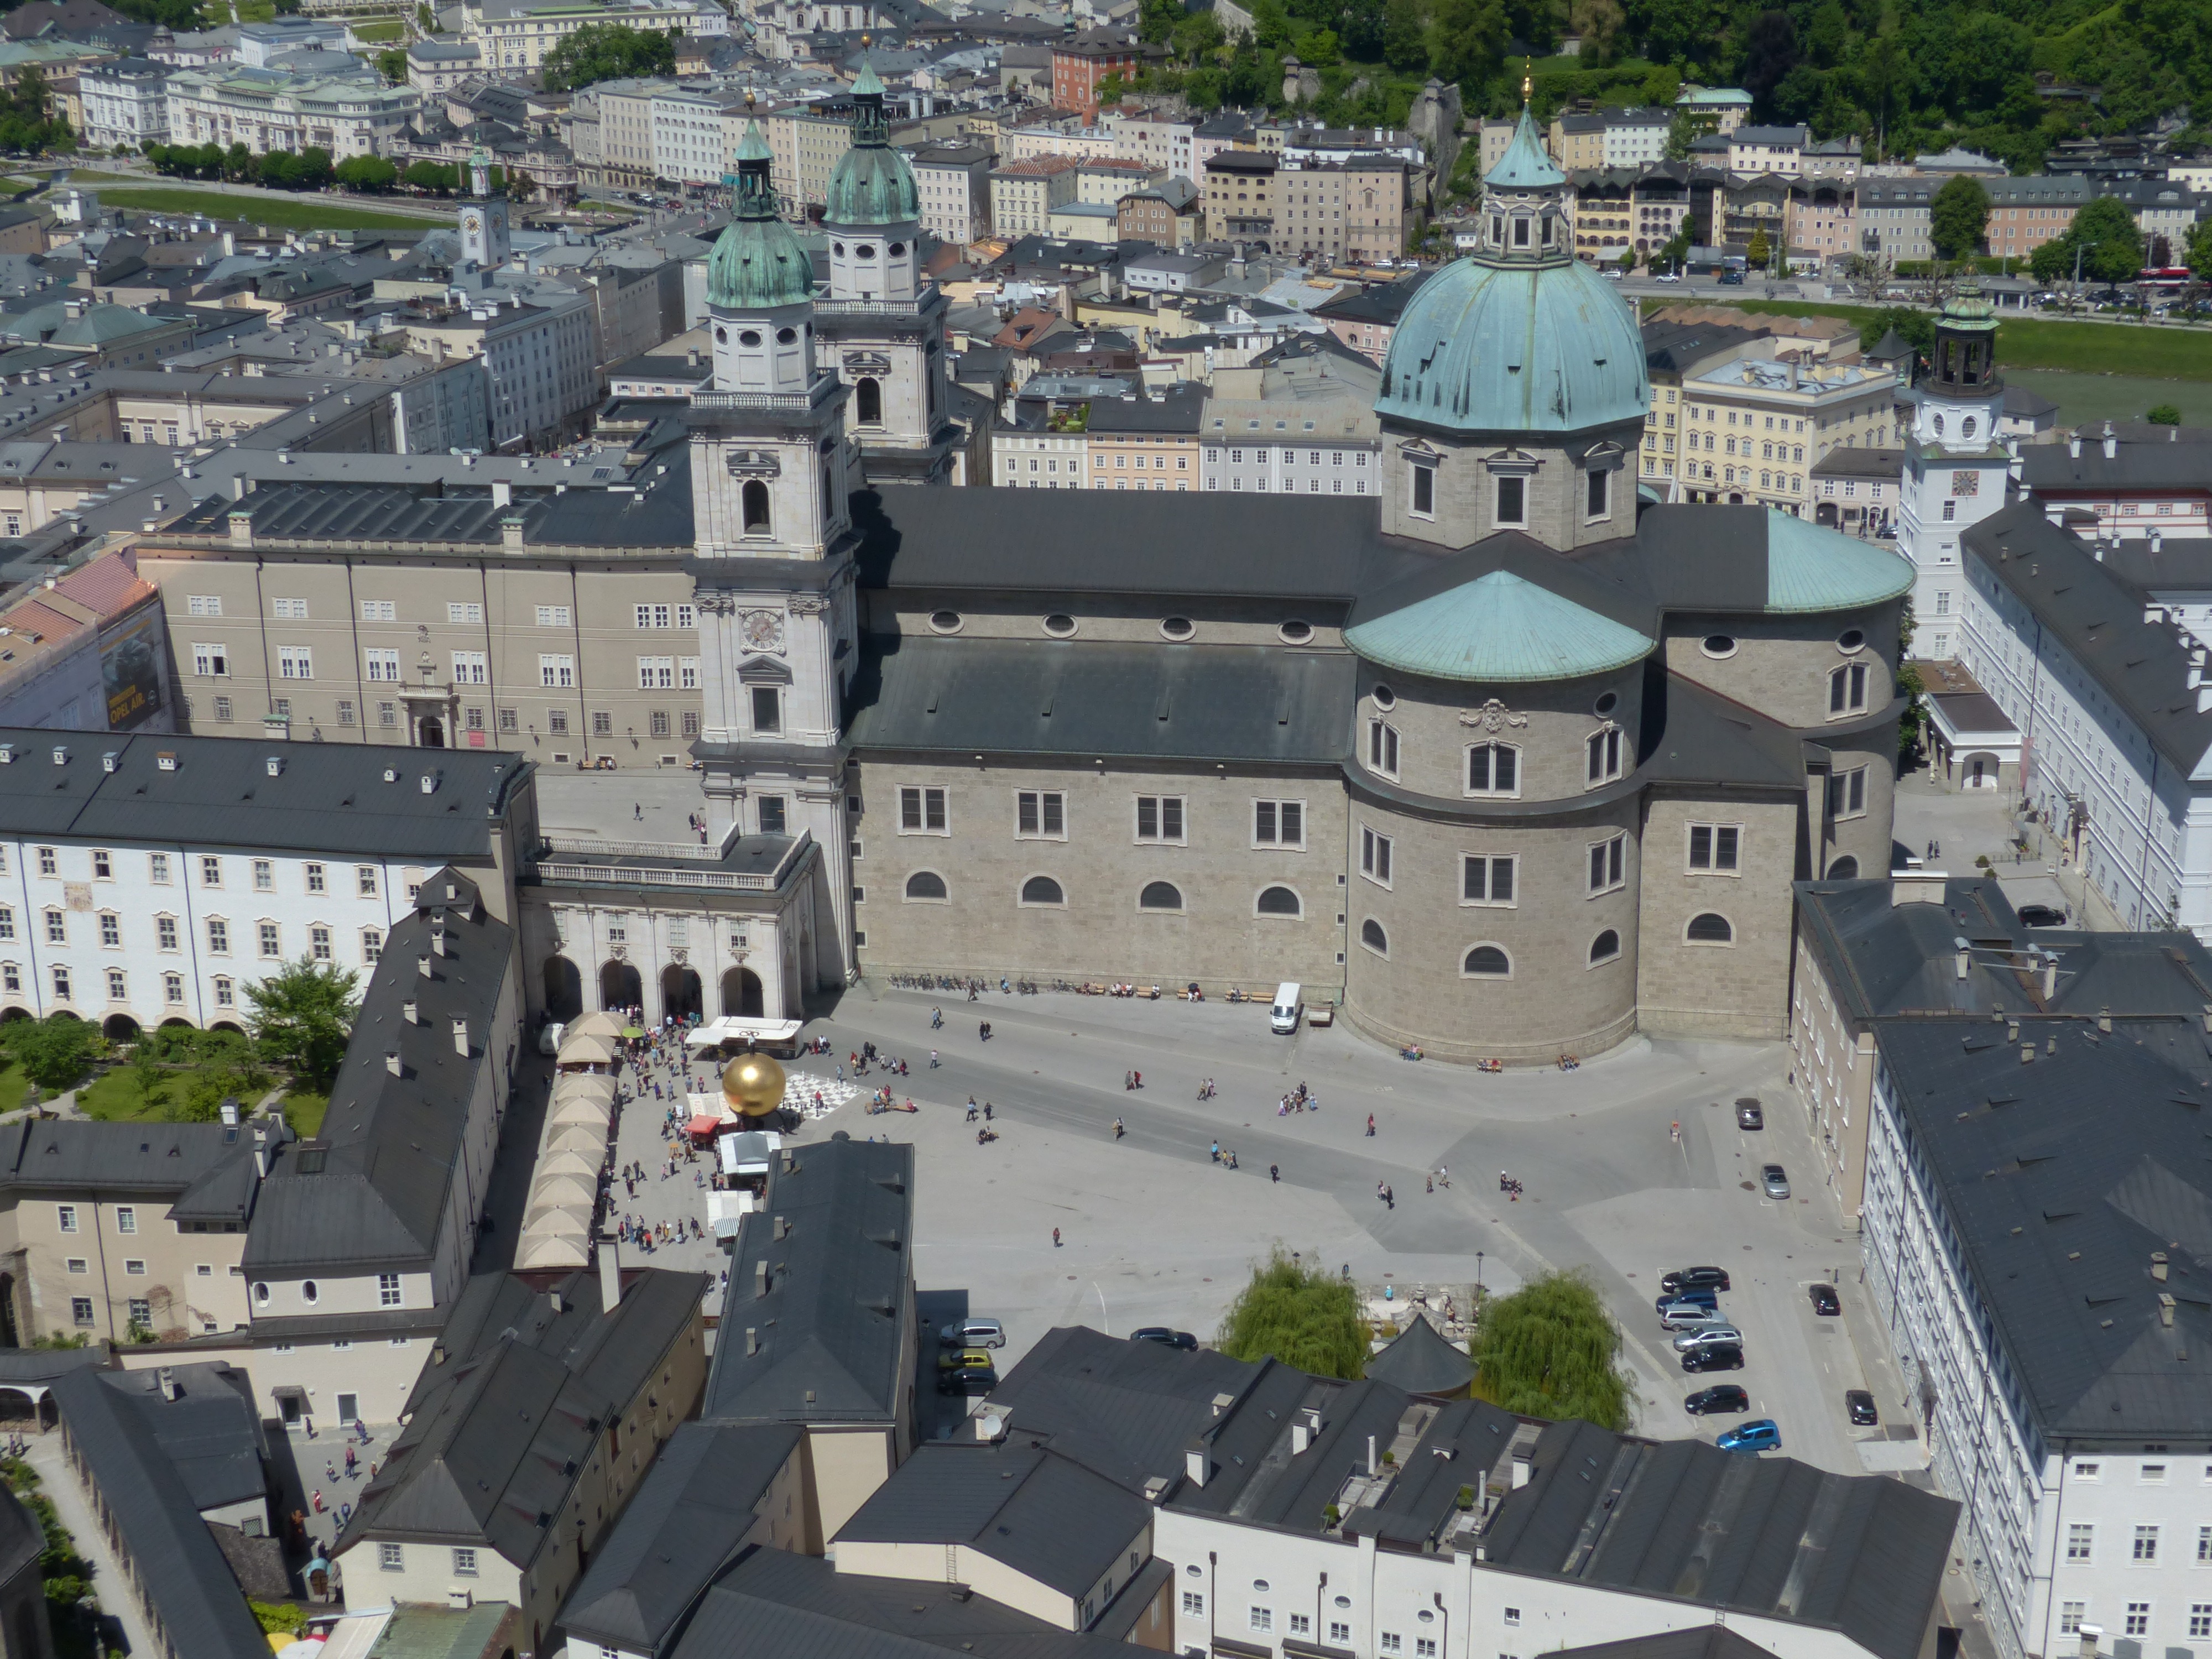
town, tower, italy, church, cathedral, austria, town square, nave, unesco, dome, dom, baroque, salzburg, transept, neighbourhood, virgil, bird's eye view, historic preservation, aerial photography, unesco world heritage, baroque building, historic centre, world heritage site, roman catholic, salzburg cathedral, residential area, archdiocese of salzburg, rupert, kapitelplatz